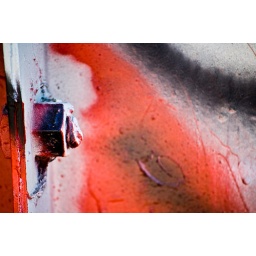
Close up of WWII bunker door covered in street art. Santa Rosa, CA